Abbas Ali Meerza

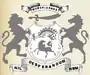
The Coat of Arms of the Nawab Bahadur of Murshidabad

Syed Mohammed Abbas Ali Meerza (born 1942) is the heir of the last Nawab Bahadur of Murshidabad. He has been so since the Supreme Court of India declared him to be the lawful heir in August 2014. The royal title had been in abeyance since the death of his maternal uncle Waris Ali Meerza (the third Nawab Bahadur of Murshidabad) in 1969.